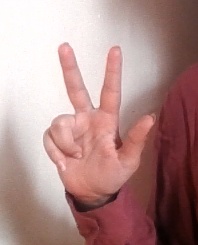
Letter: al